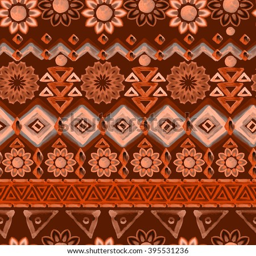
ethnic pattern seamless on a black background .